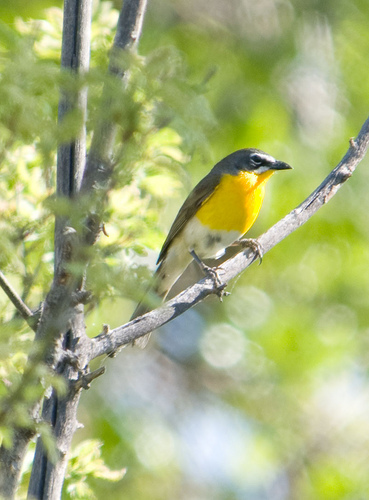
this bird has a yellow belly and neck with a gray crest, nape, wings, and tail.
this bird has a yellow breast with a short black beak and a grey crown.
this is a bird with a white belly, yellow breast and a dark back and head.
this bird has a bright yellow breast and a small bill.
this bright bird is mostly gray and white from crown to wings, but bright yellow at its breast.
this bird has wings that are black and has a yellow chest
this bird has wings that are black and has a yellow chest
this small gray bird has a yellow throat and breast with a white belly.
this bird has wings that are black and has a yellow bodyblack crown, nape and back; black winglets; yellow throat and breast' white abdomen; short bill, short tarsus
Species: Yellow Breasted Chat